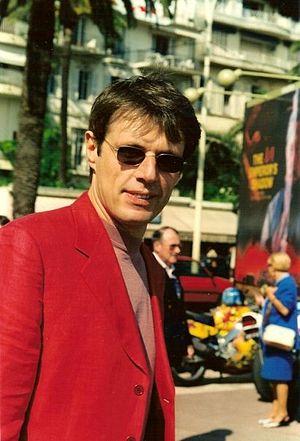
Lambert Wilson au festival de Cannes